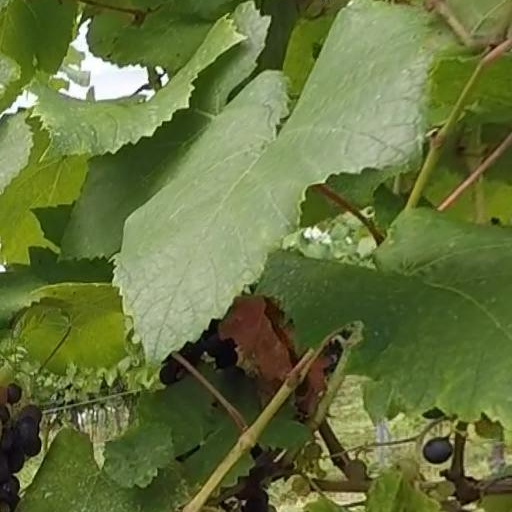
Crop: grape